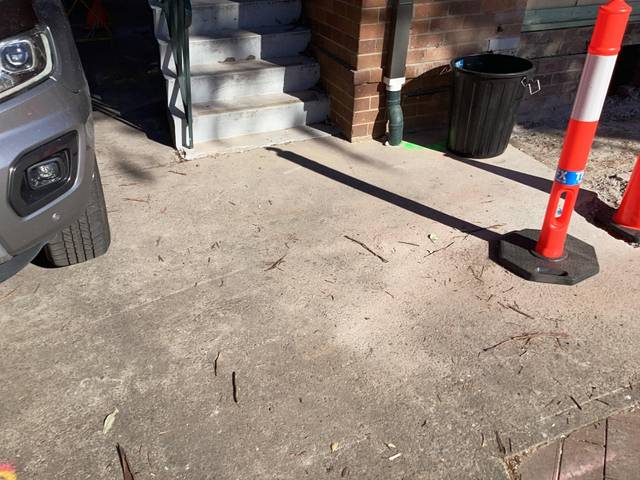
Region: Australia
Coordinates: -33.918, 150.891